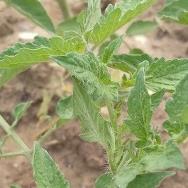
Crop: Tomato
Condition: healthy-leaf